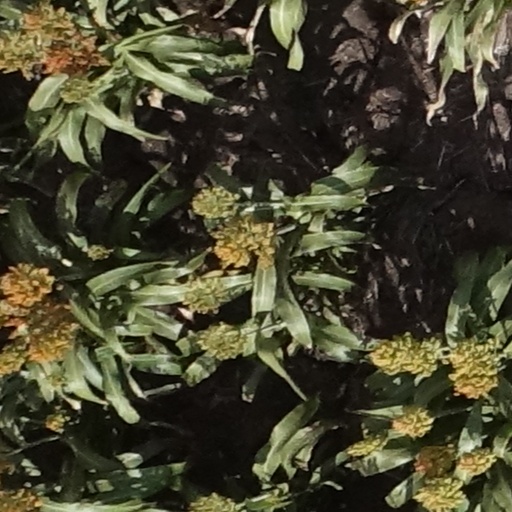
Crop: sorghum